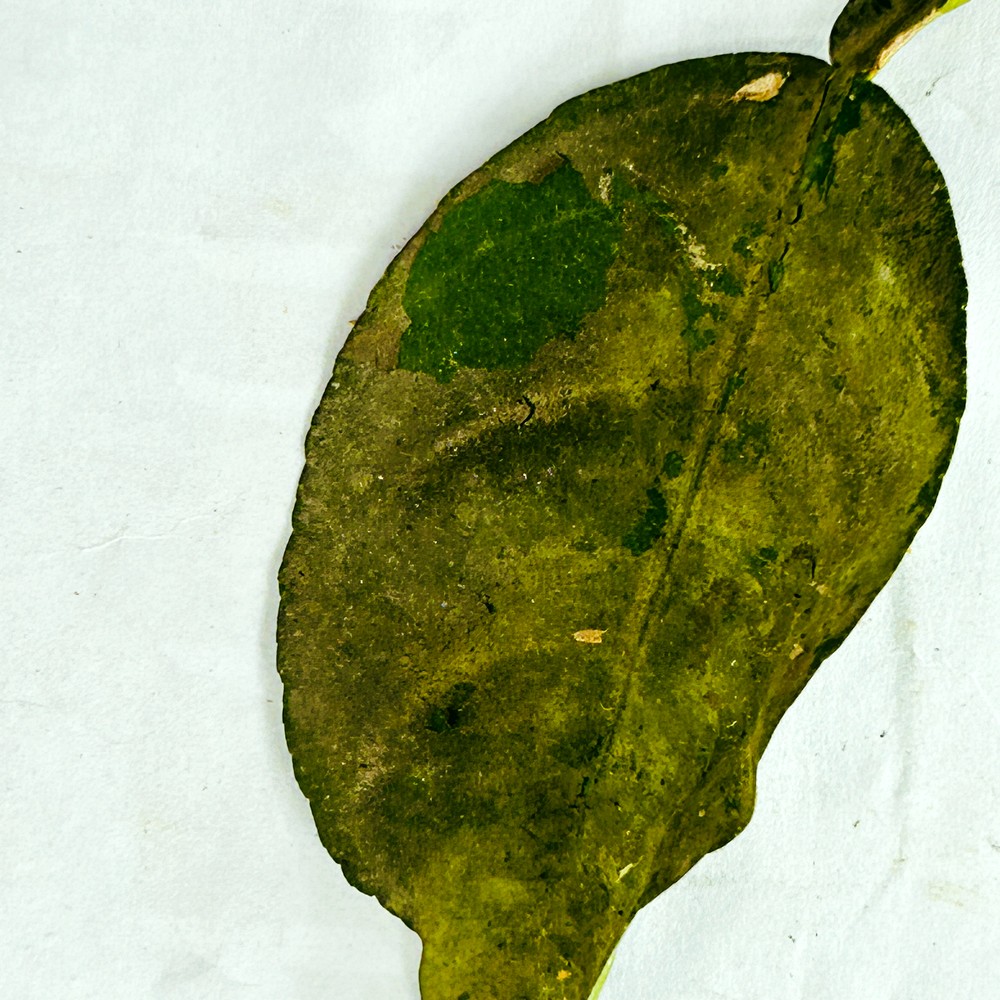
Label: Sooty Mould